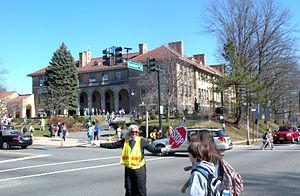
Glen Ridge est un borough du Comté d'Essex situé dans l'État du New Jersey aux États-Unis. D'après le recensement de 2010, il compte 7 527 habitants.